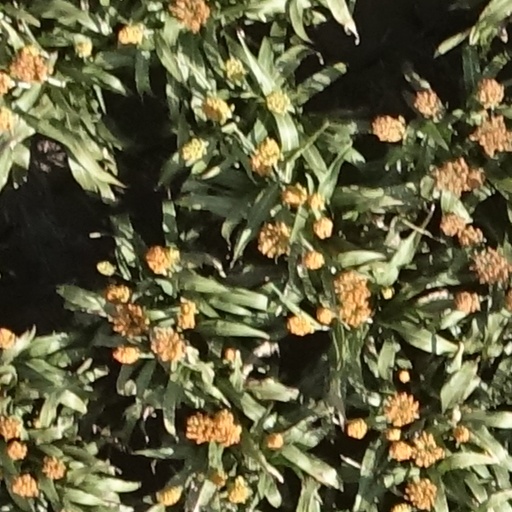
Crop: sorghum